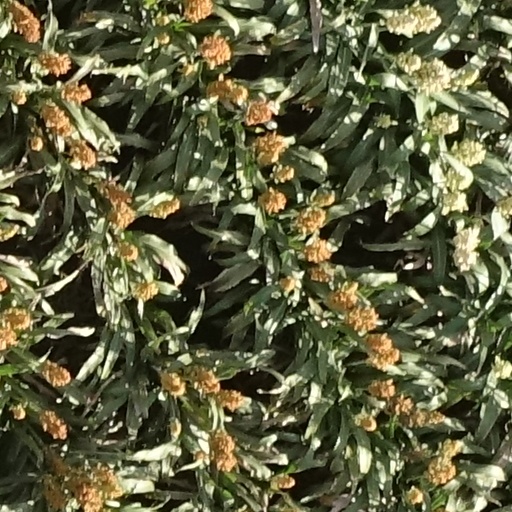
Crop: sorghum